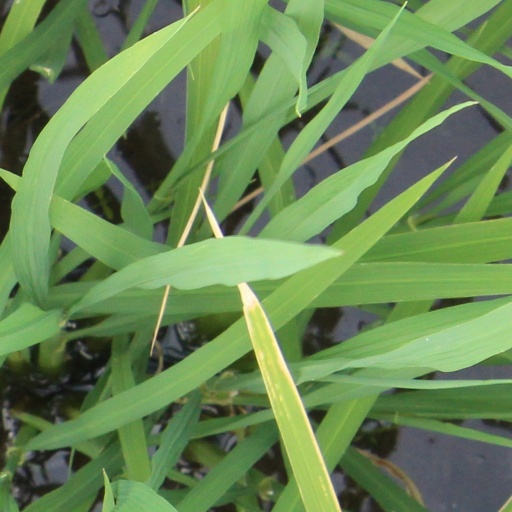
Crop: rice